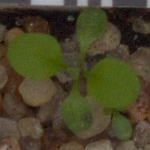
Label: shepherds_purse